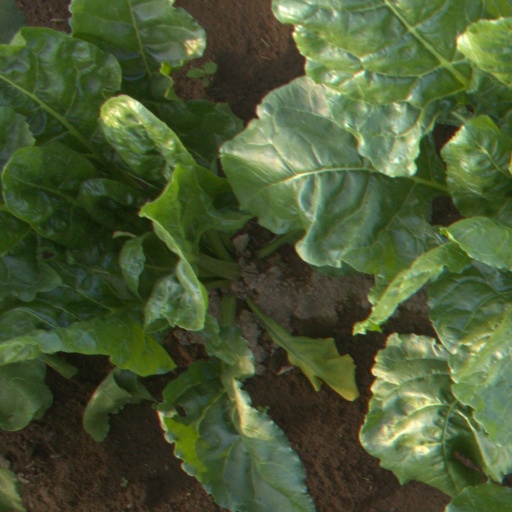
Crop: sugar beet